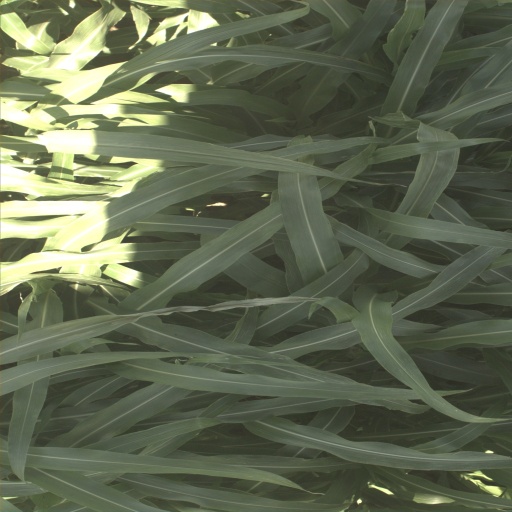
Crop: sorghum